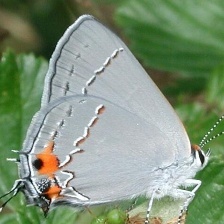
Species: GREY HAIRSTREAK
Butterfly family (ImageNet category): lycaenid_butterfly